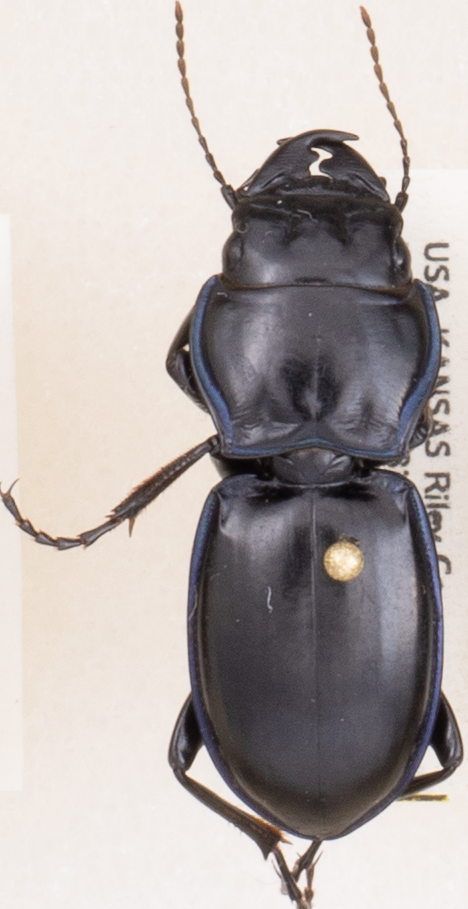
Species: Pasimachus elongatus
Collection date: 2018-07-16
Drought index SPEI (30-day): -0.664
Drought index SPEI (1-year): -1.594
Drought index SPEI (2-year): -0.86